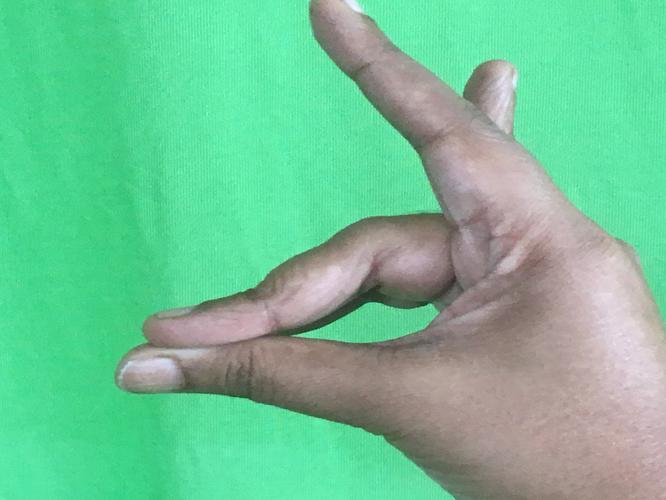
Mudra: Simhamukham
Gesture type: single_hand